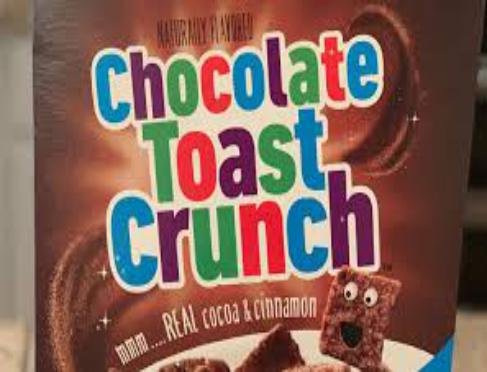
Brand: Chocolate Toast Crunch
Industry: Food